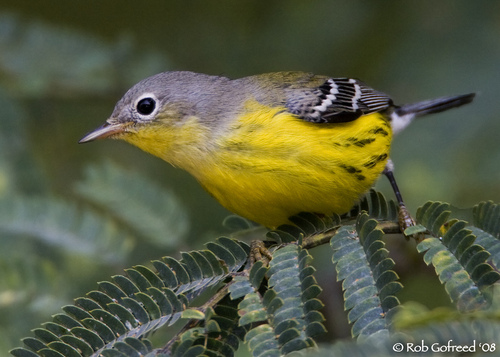
a grey crowned, small yellow bird with white wingbars.
the small bird has a tan head with a yellow chest and white wingbars.
a small colorful bird with a grey head and nape, and yellow covering its throat, breast and belly.
the bird has a large black eye, a short orange beak, a yellow underbelly, and a stumpy black tale.
this bird has a yellow belly and throat with a black wing and a grey head.
this bird is yellow with grey and has a long, pointy beak.
this particular bird has a belly that is yellow with black spots
this bird is yellow with grey and has a long, pointy beak.
this is a gray bird with a yellow throat, breast, belly and sides and white wingbars.
a tiny bird with a bright yellow belly, grey crown, and white and black coverts.
Species: Magnolia Warbler